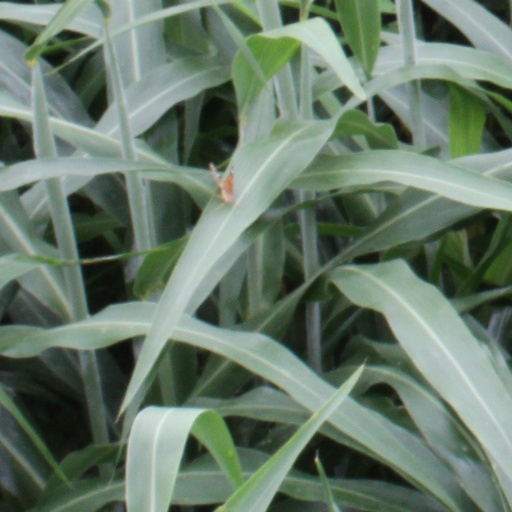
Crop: sorghum